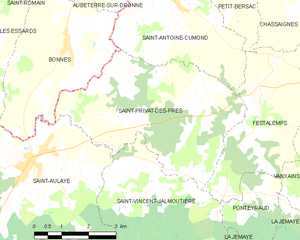
Saint-Privat-des-Prés, précédemment Saint-Privat, est une ancienne commune française située dans le département de la Dordogne, en région Nouvelle-Aquitaine.